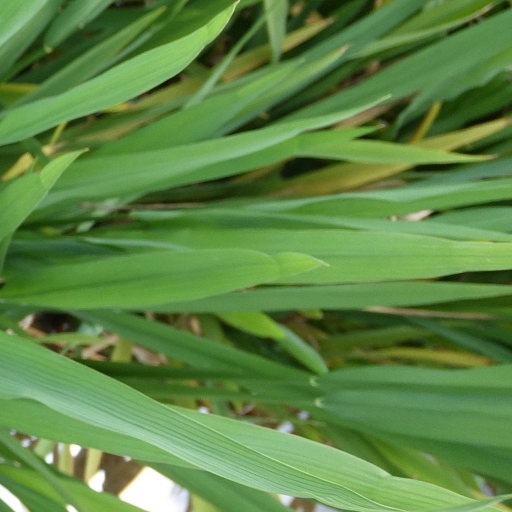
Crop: rice